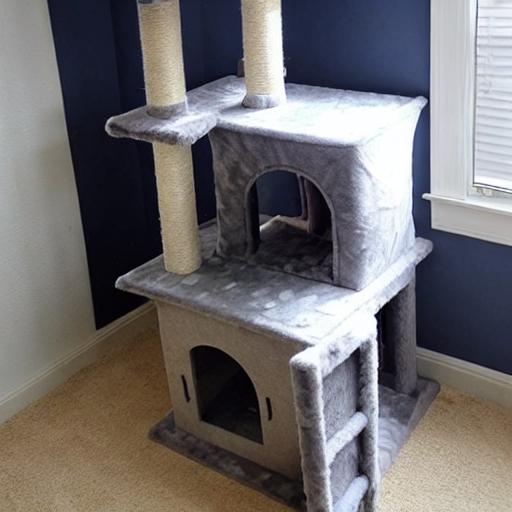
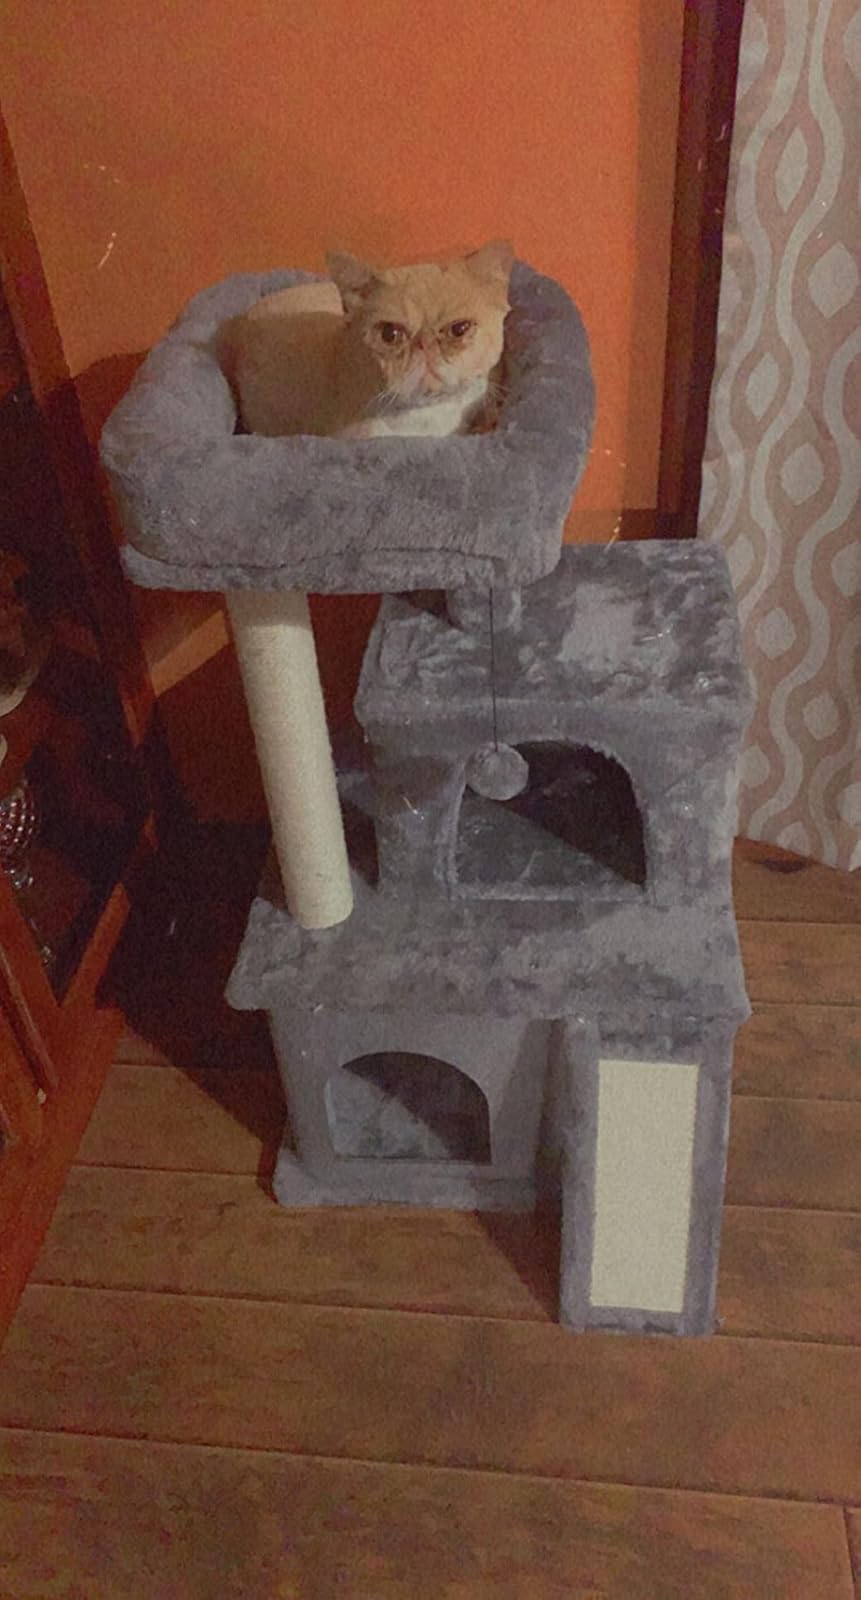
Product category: items_cat tree
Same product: no